Joep Nicolas

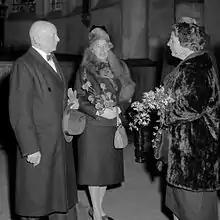
Joep Nicholas, mrs. A. Philips de Jongh and Queen Juliana (1960)

Joep Nicolas (Josephus Antonius Hubertus Franciscus Nicolas, October 6, 1897 – July 25, 1972) was a Dutch-born French ecclesiastical artist specializing in stained glass and sculpture. He was also a muralist, book illustrator, cartoonist, costume designer, and portrait painter.